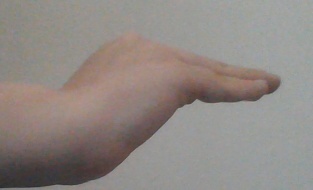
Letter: haa